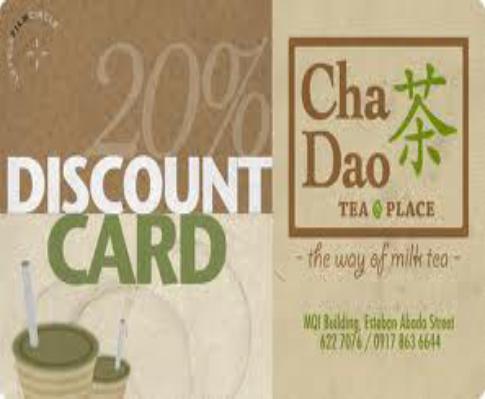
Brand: Cha Dao
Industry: Food